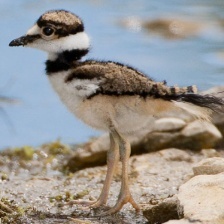
Species: KILLDEAR
Scientific name: CHARADRIUS VOCIFERUS